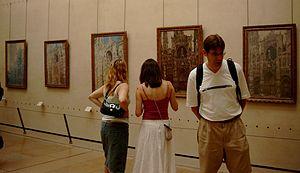
Musée d'Orsay à Paris, les tableaux de Claude Monet (je suis l'auteur de cette photo)